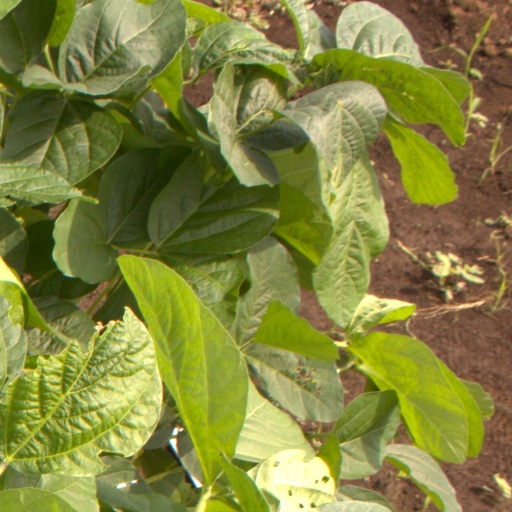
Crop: soybean